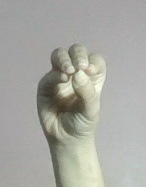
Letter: ha